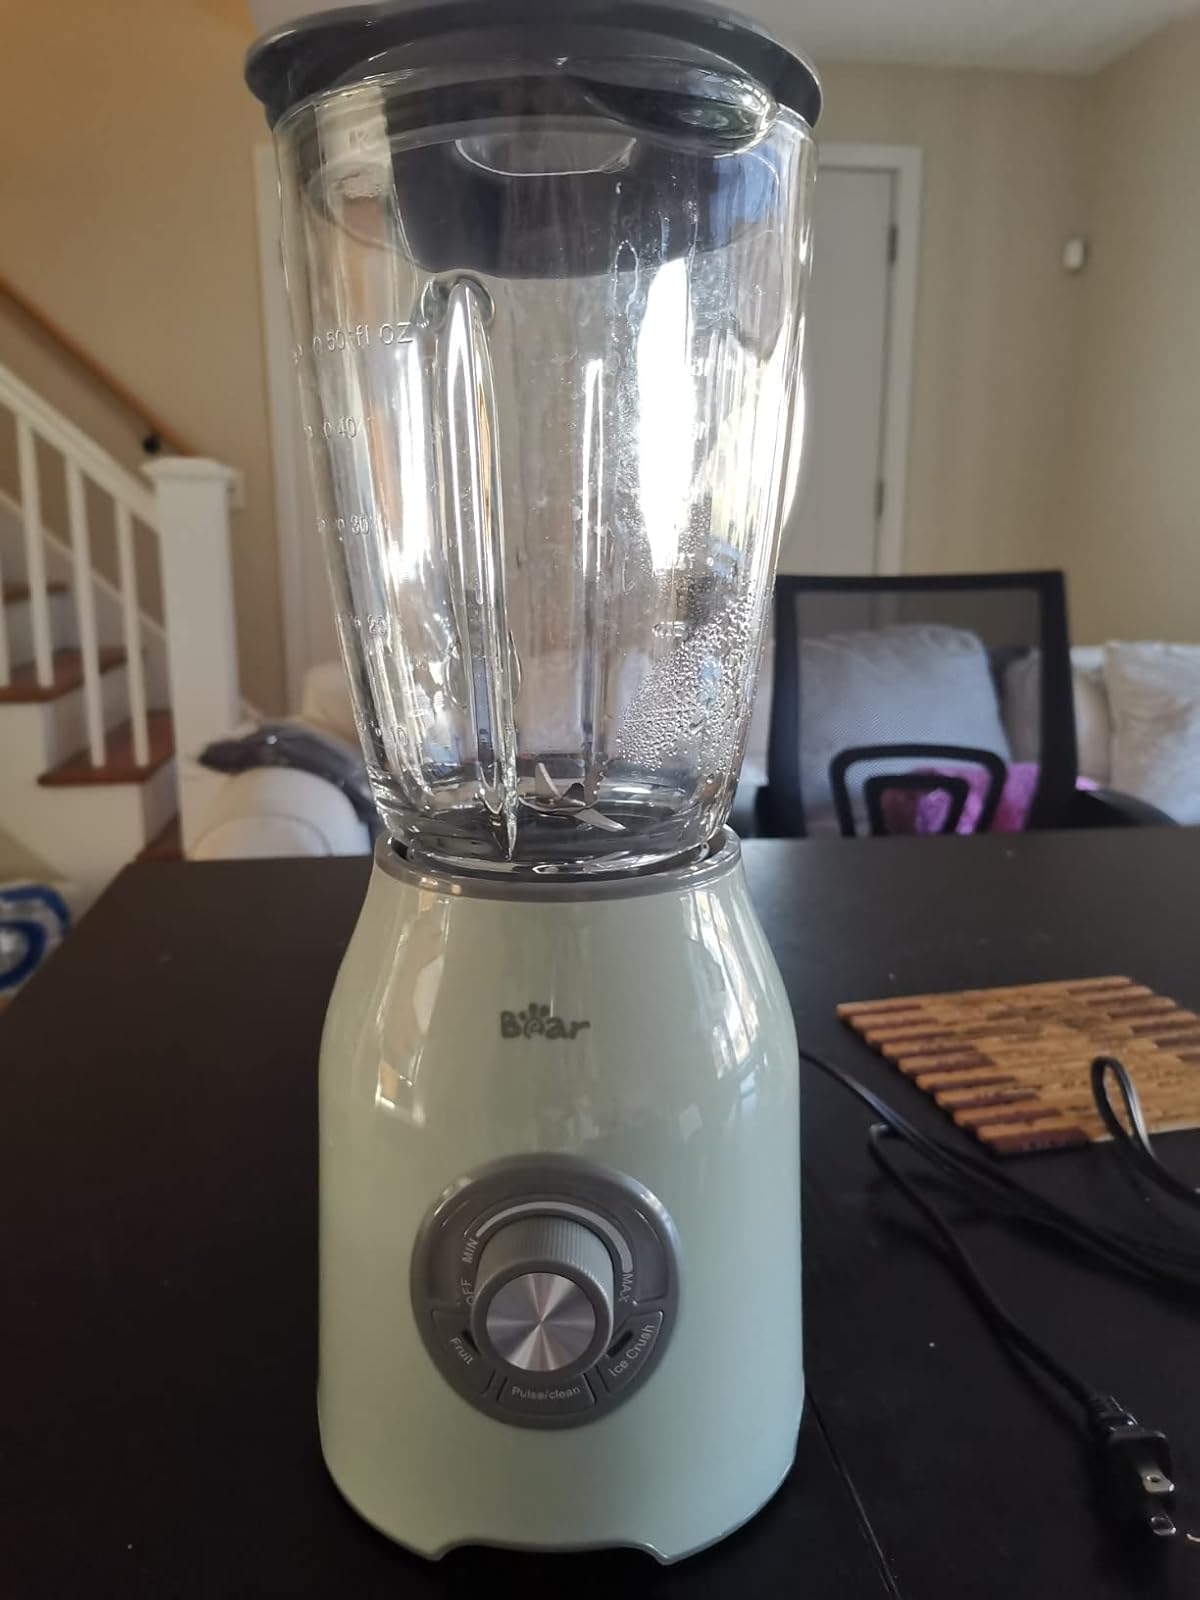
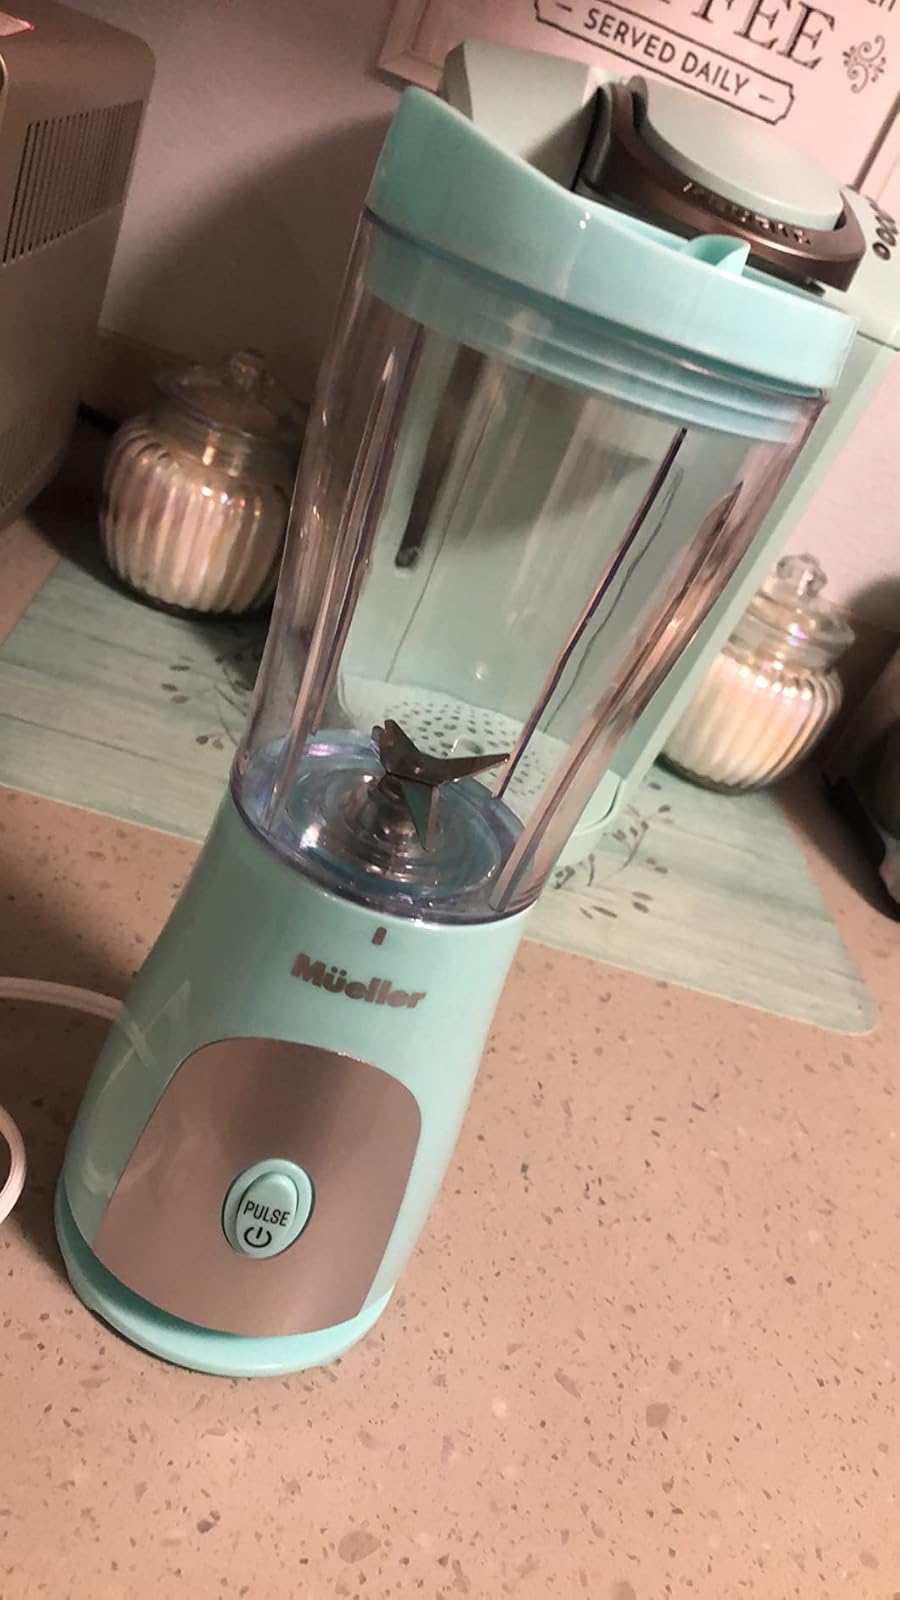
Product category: items_blender
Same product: no